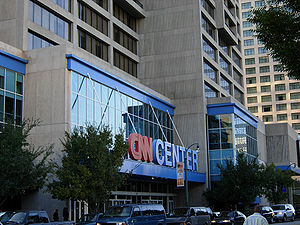
CNN
CNN er en tv-station og en 24 timers tv-kanal udelukkende med nyheder. Kanalen blev stiftet af Ted Turner og er i dag en del af medie koncernen WarnerMedia.